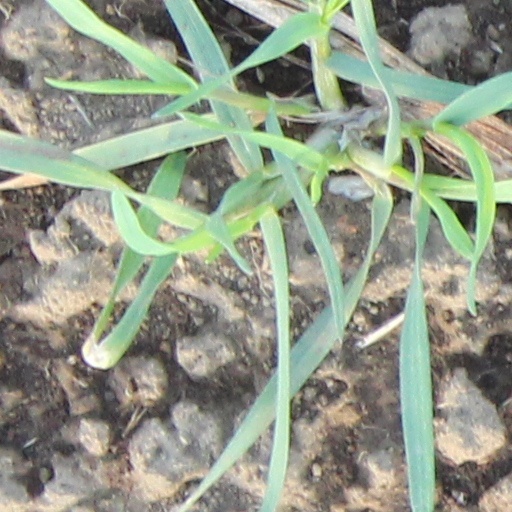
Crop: wheat